History of Mogadishu

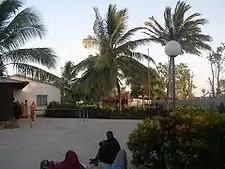
Mogadishu in 2006.

A government was formed by Abdullahi Issa and other members of the trusteeship and protectorate governments, with Haji Bashir Ismail Yusuf as President of the Somali National Assembly, Aden Abdullah Osman Daar as President of the Somali Republic and Abdirashid Ali Shermarke as Prime Minister (later to become President from 1967–1969). On 20 July 1961 and through a popular referendum, the people of Somalia ratified a new constitution, which was first drafted in 1960. In 1967, Muhammad Haji Ibrahim Egal became Prime Minister, a position to which he was appointed by Shermarke.